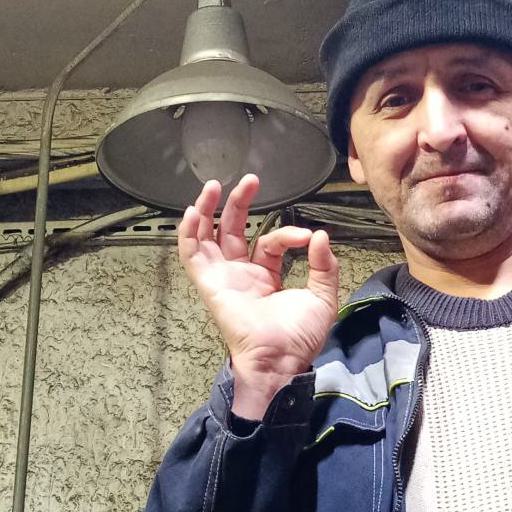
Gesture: ok